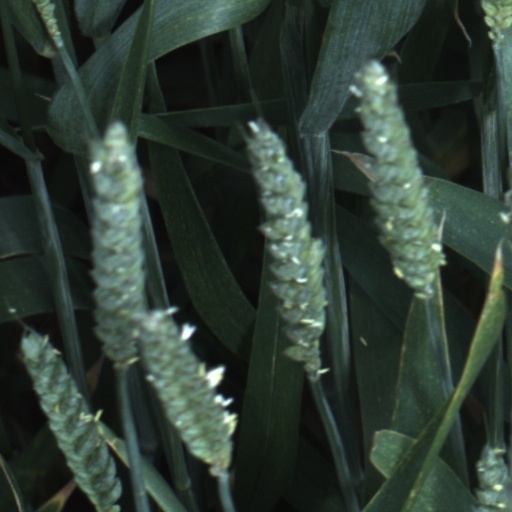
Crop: wheat